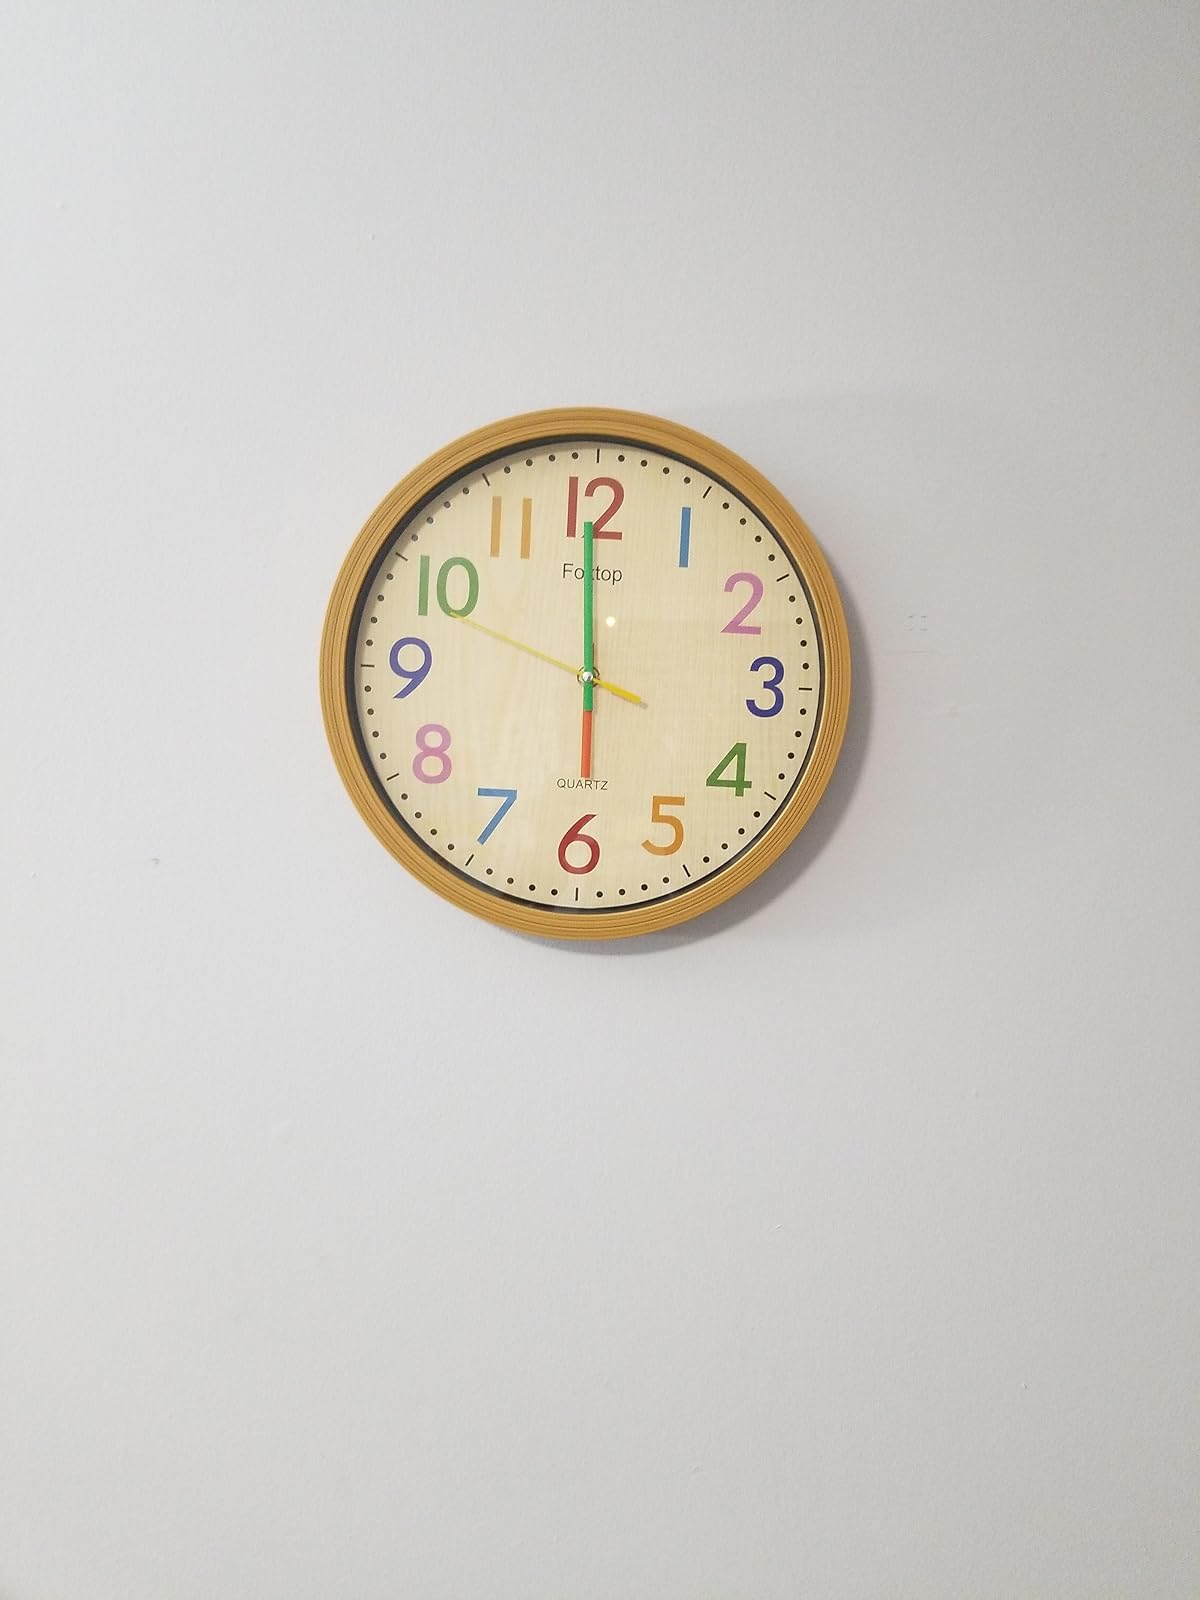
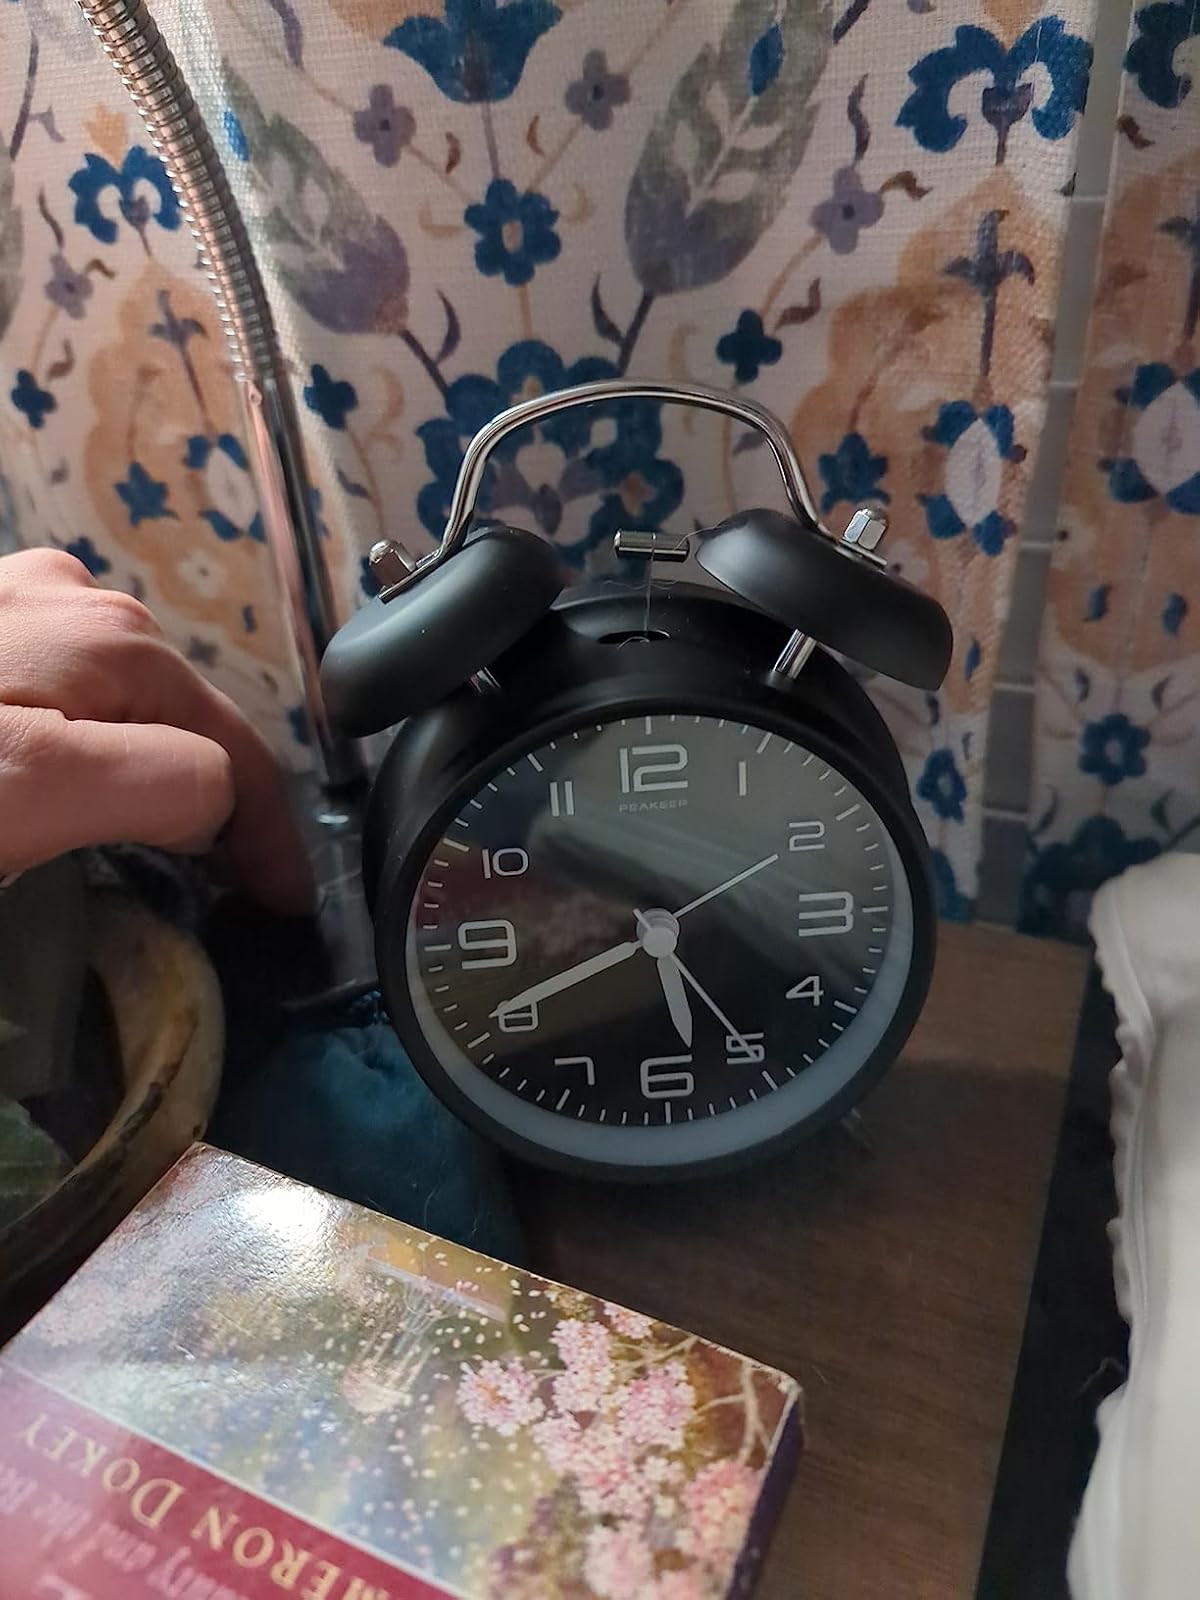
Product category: clock
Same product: no